Methley

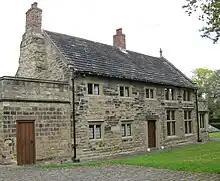
Former school on Watergate

The parish church Saint Oswald's is a 12th century Grade I listed building which had a spire from the mid-18th century to 1937. The spire became unsafe and was dismantled. The Castleford-born artist Henry Moore was a frequent visitor to the church. Nikolaus Pevsner documented the church and Methley Hall as part of his "Buildings of England" series in the late 1950s. Alan Bennett visited the church in December 1998 as mentioned in his collection of writings "Untold Stories" (2005), a visit which was filmed as part of a special "The South Bank Show" charting the writer's early life.